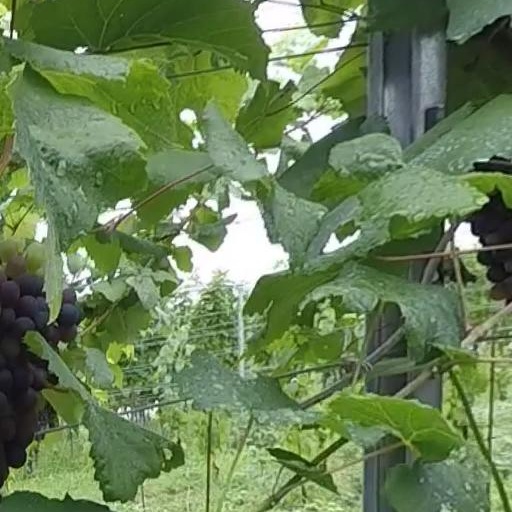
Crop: grape